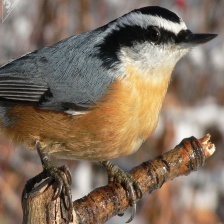
Species: CRESTED NUTHATCH
Scientific name: SITTA CAROLINENSIS